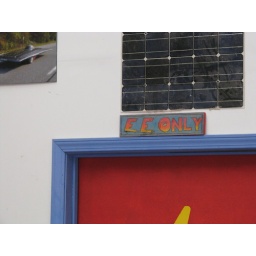
A sign found in Principia's Solar car shop, which is substantially smaller than ours